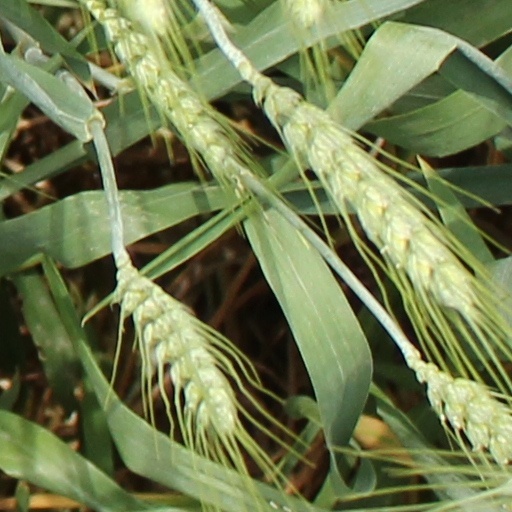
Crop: wheat